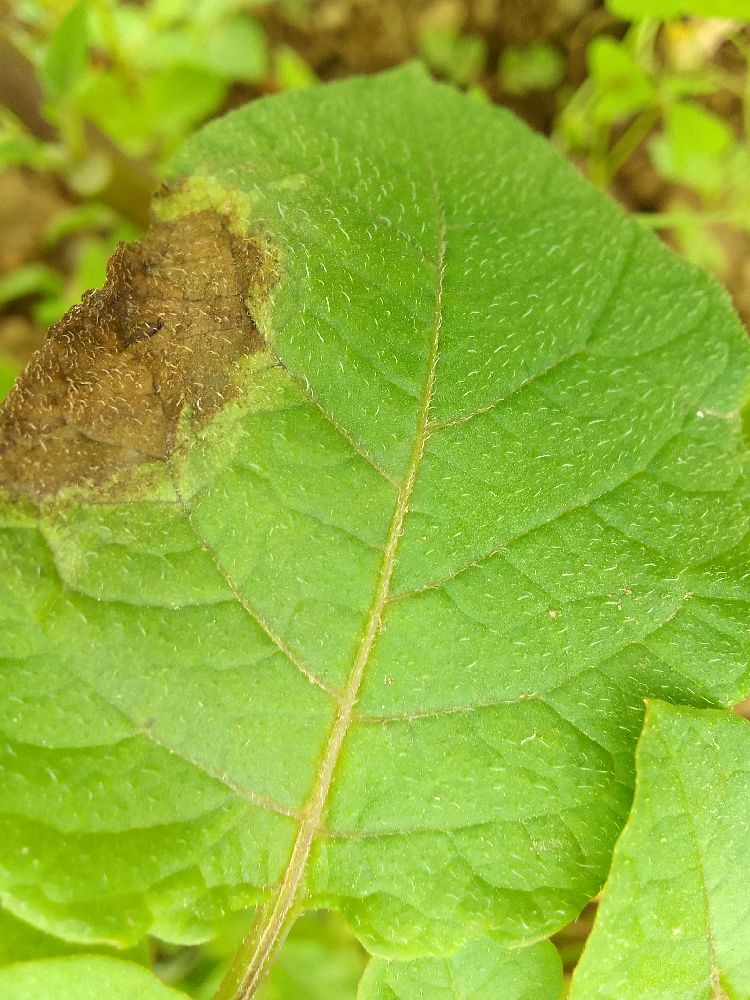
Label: Late blight